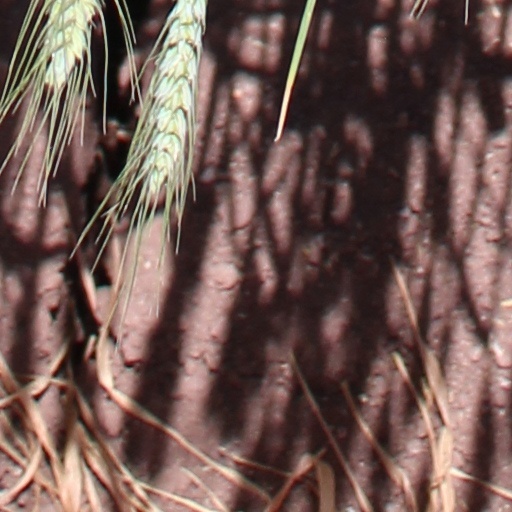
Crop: wheat